2008 ARCA Re/Max Series

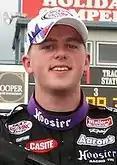
Justin Allgaier, the 2008 ARCA champion.

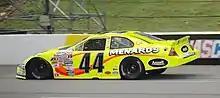
Frank Kimmel, now driving the No. 44 car for his family team, finished second in the championship behind Allgaier by just 50 points. This ended his streak of eight consecutive championships.

The 2008 ARCA Re/Max Series was the 56th season of the ARCA Racing Series. The season began on February 9, 2008 at Daytona International Speedway with the Daytona ARCA 200 and ended on October 12, 2008 at Toledo Speedway with the Hantz Group 200. Justin Allgaier, driving for his family team, Allgaier Motorsports, won the season championship. Frank Kimmel, who won the series championship in nine of the previous ten seasons, barely lost the title this season to Allgaier. Kimmel had moved from the No. 46 Clement Racing car, which he won all of his titles in, to the No. 44 car for his family team this season. Kimmel's replacement in the No. 46, Matt Carter, would finish third in the championship.